Vartmaan

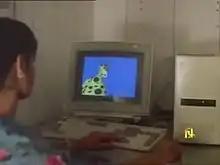
Creating 3D animated character Sankat

DD Archives (currently known as Doordarshan Archives) had digitized Vartmaan series and released it on YouTube on the channel Prasar Bharati Archives.